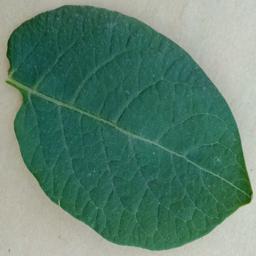
Label: Potato___Healthy